Geology of the Rocky Mountains

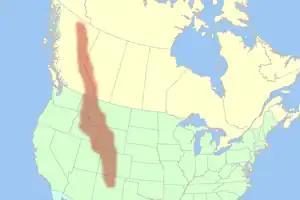
Location of the Rocky Mountains in western North America

The geology of the Rocky Mountains is that of a discontinuous series of mountain ranges with distinct geological origins. Collectively these make up the Rocky Mountains, a mountain system that stretches from Northern British Columbia through central New Mexico and which is part of the great mountain system known as the North American Cordillera.